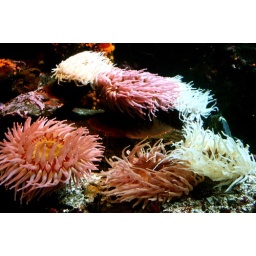
these things were swaying around so much it looked like they were dancing with one another on the ocean floor